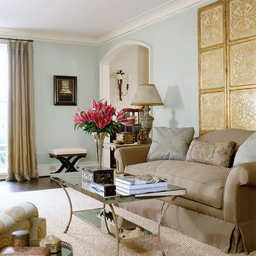
this repurposed room divider creates a focal point for the room .